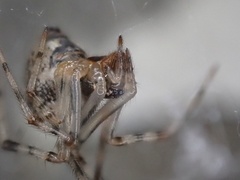
Species: Parasteatoda_tepidariorum